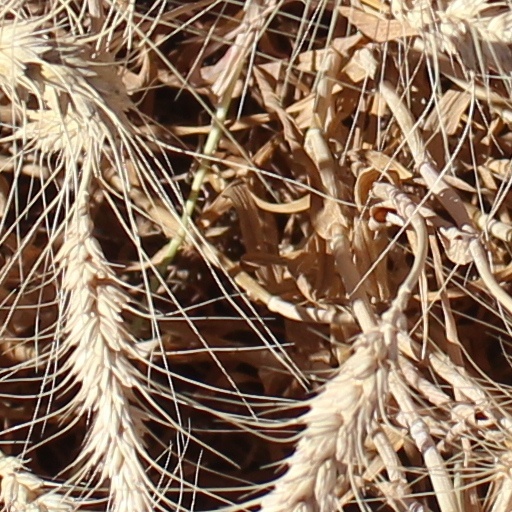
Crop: wheat